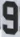
Number: 9